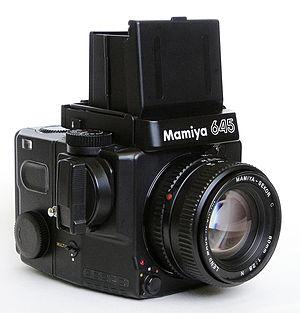
Appareil photographique SLR moyen format Mamiya 645 Super dans sa configuration basique. Date de commercialisation
Mamiya est une société japonaise de photographie.